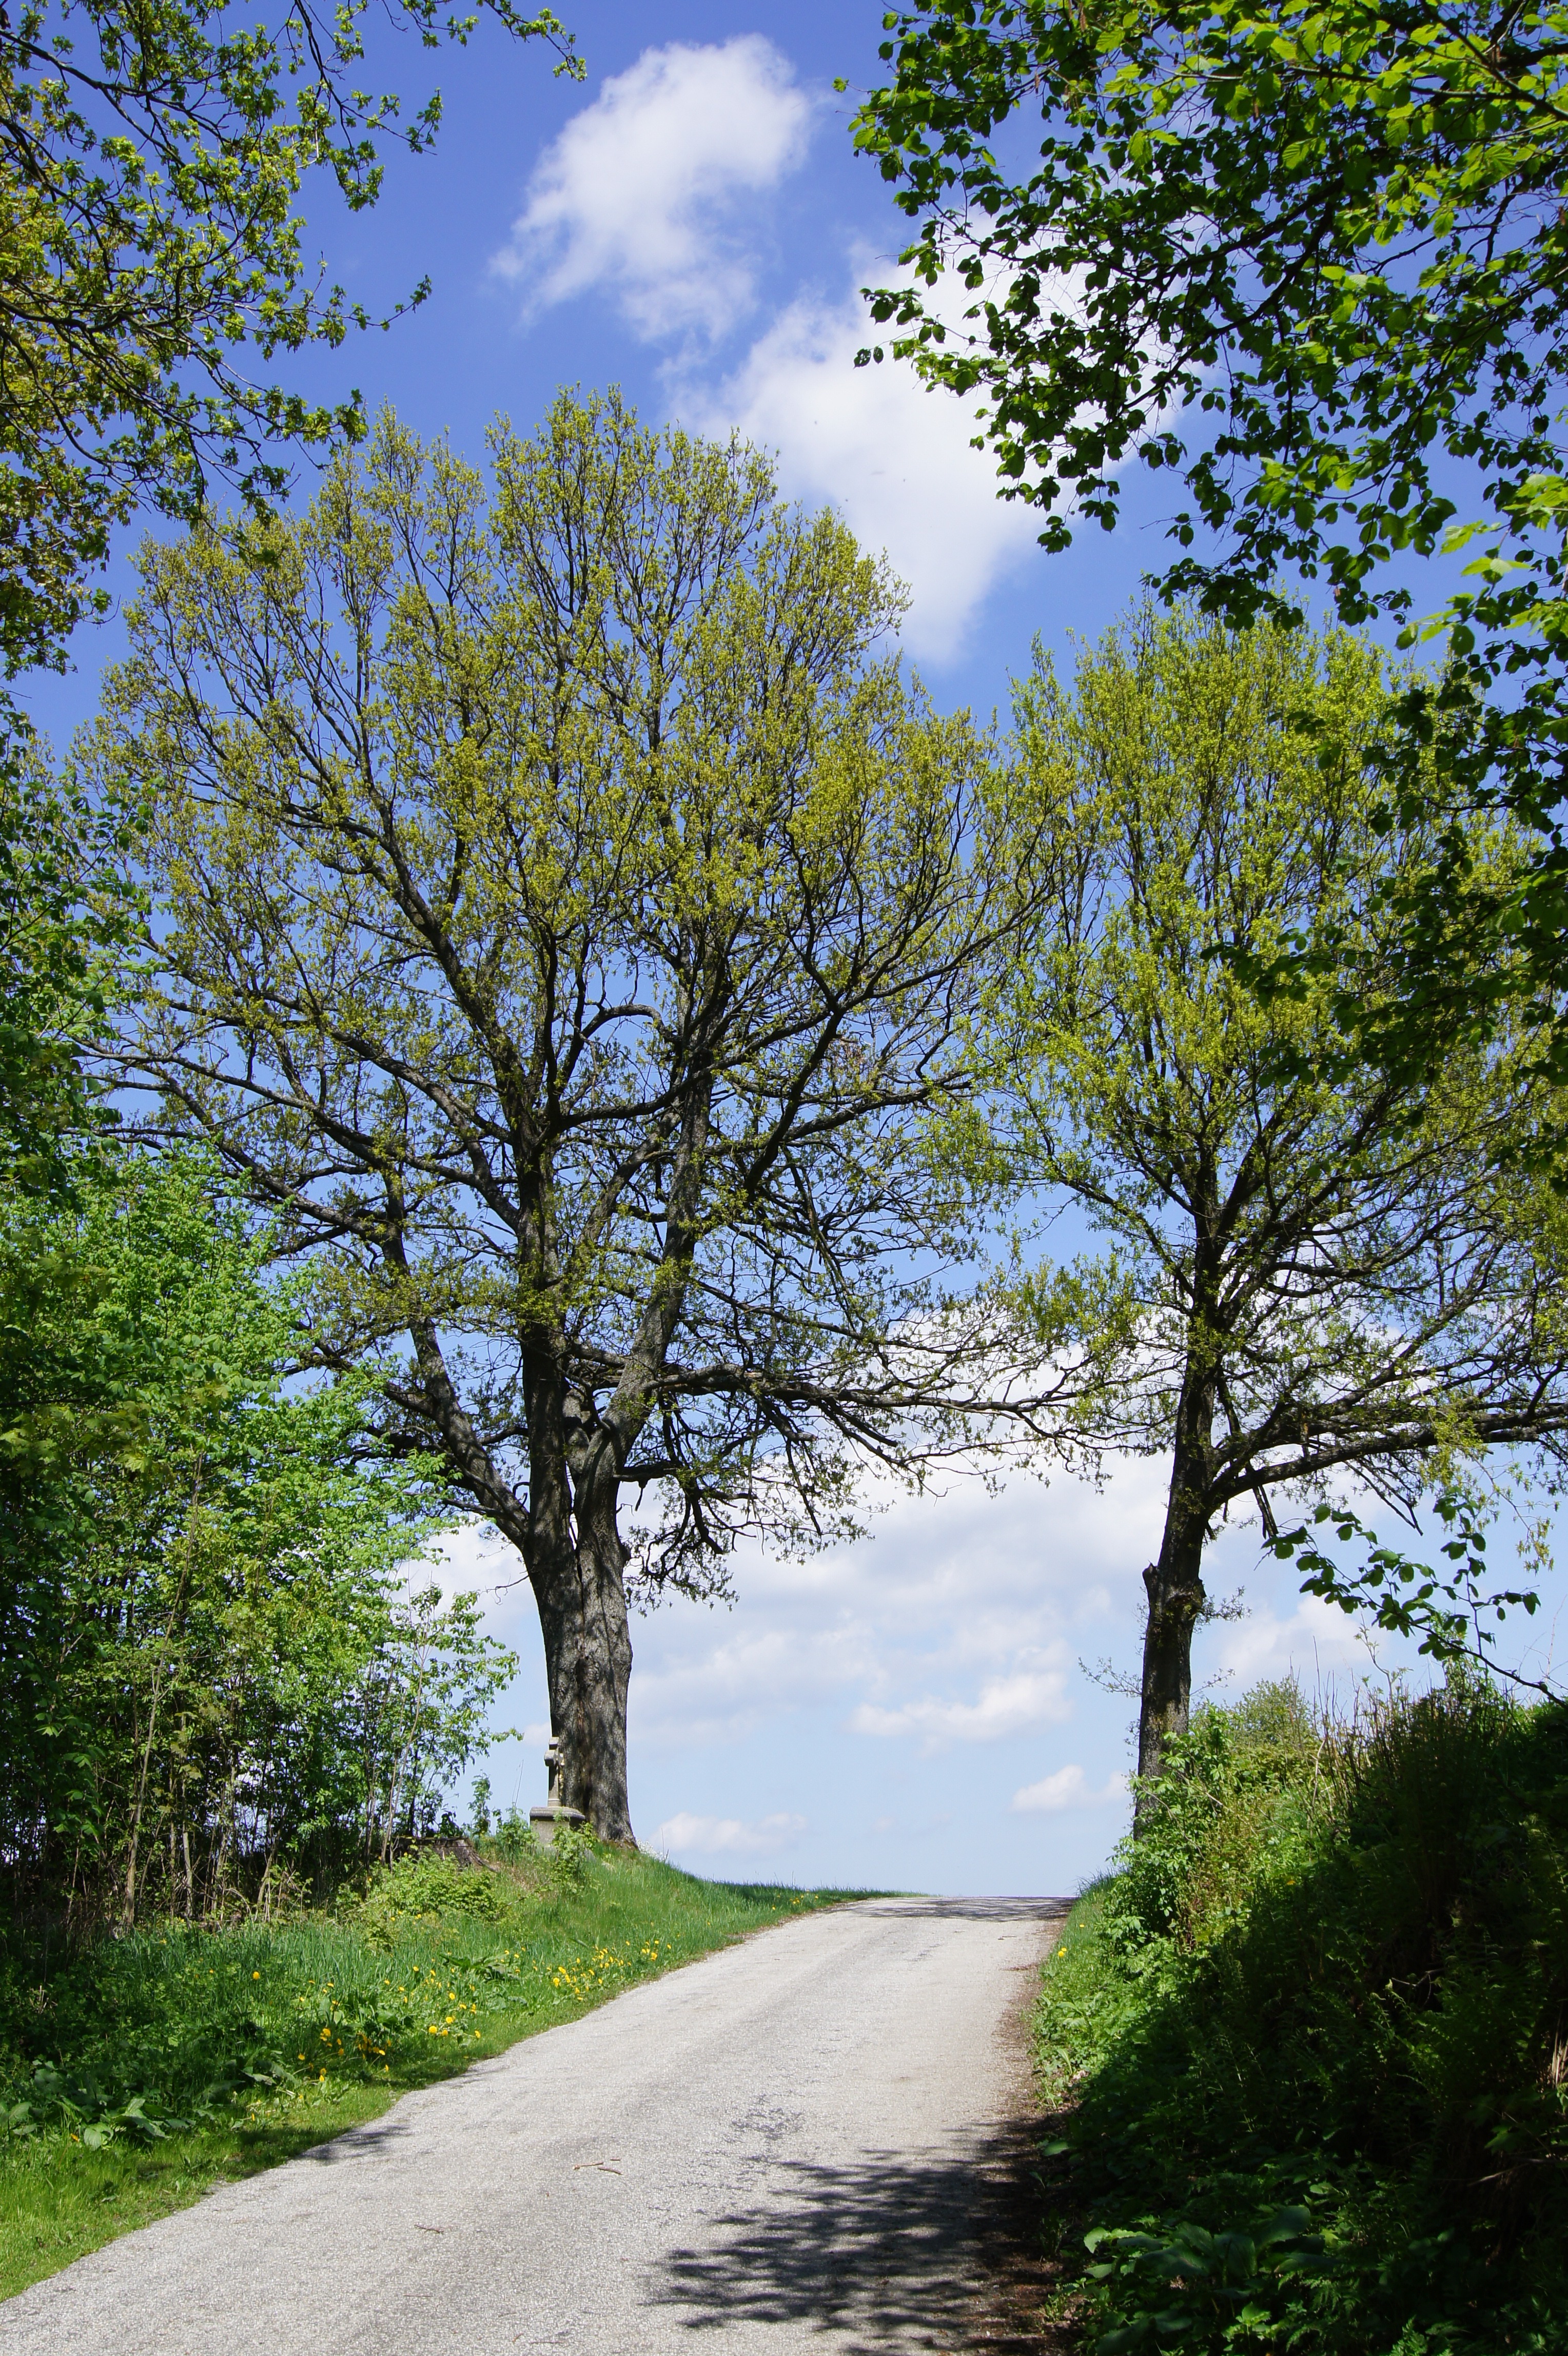
landscape, tree, nature, forest, grass, plant, road, trail, meadow, sunlight, leaf, flower, summer, green, autumn, park, season, trees, woodland, away, rural area, woody plant